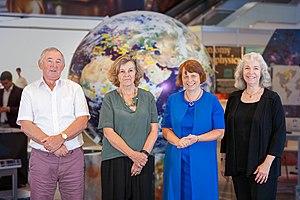
Une organisation est en sciences sociales un groupe social formé d'individus en interaction, ayant un but collectif, mais dont les préférences, les informations, les intérêts et les connaissances peuvent diverger : une entreprise, une administration publique, un syndicat, un parti politique, une association, etc.
L’Union astronomique internationale est une association internationale non gouvernementale regroupant des astronomes professionnels à partir du niveau doctorat actifs dans la recherche professionnelle et dans l'éducation en astronomie. Son objectif est de coordonner les travaux des astronomes à travers le monde. Elle agit comme l'autorité reconnue internationalement pour la dénomination des corps célestes et des caractéristiques de surface de ces derniers.